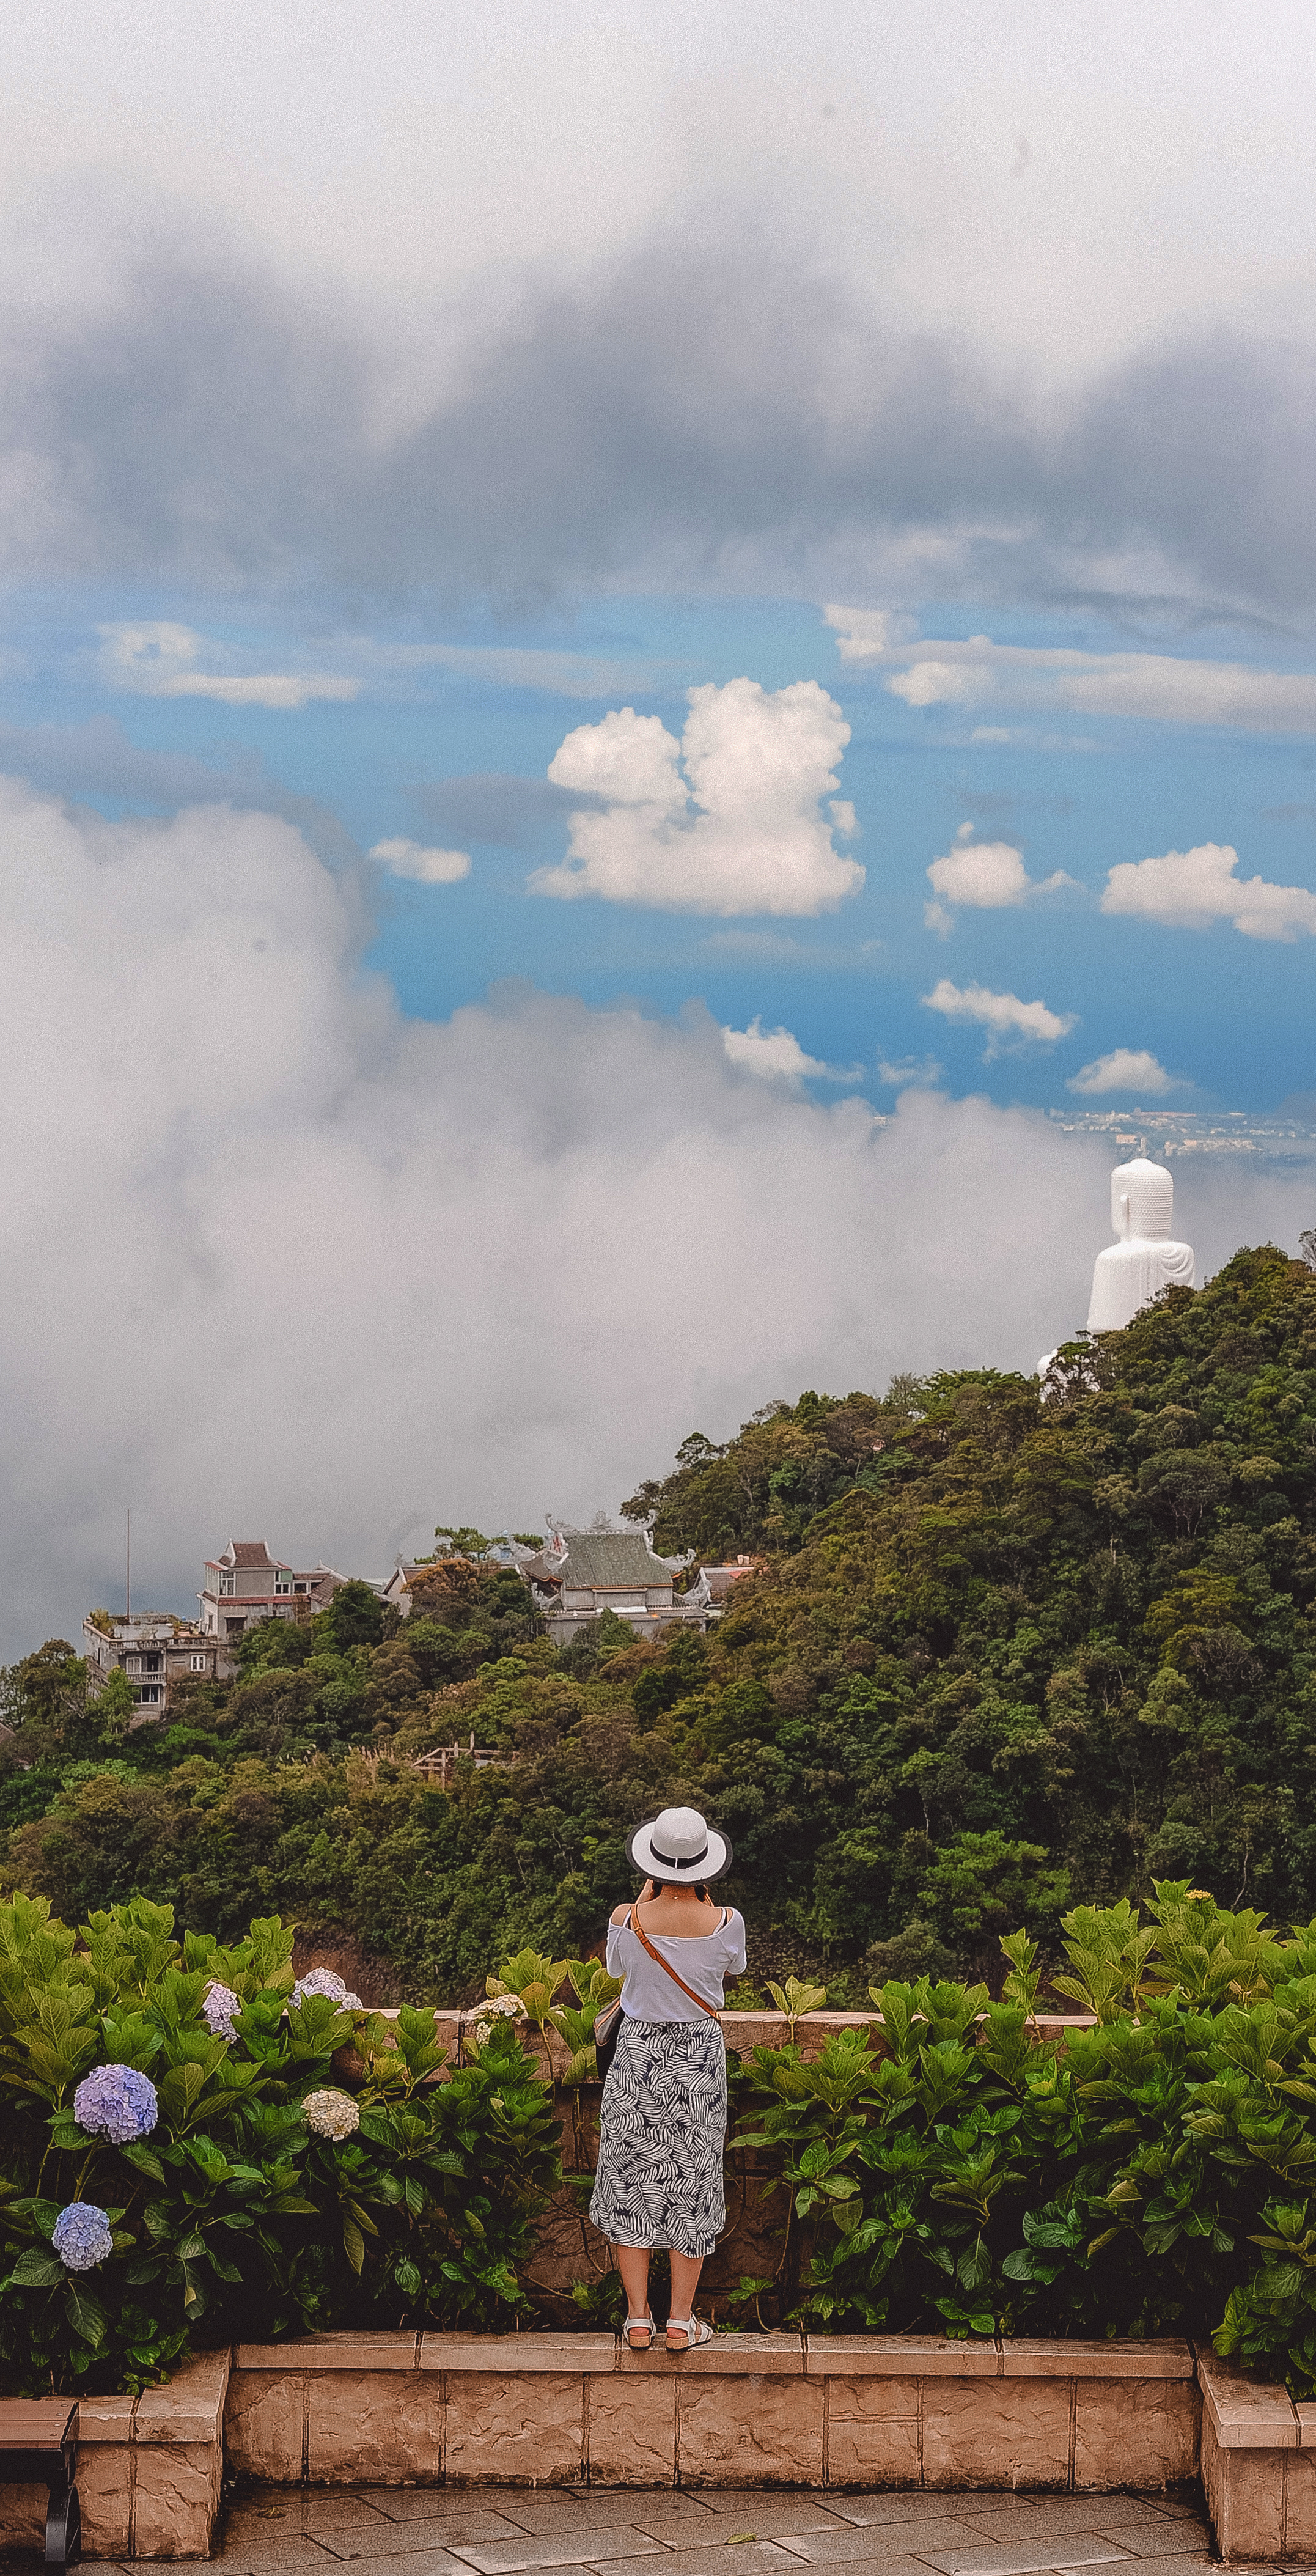
person, people, hot sexy, cute, lovely, smile, portrait, girl, sky, cloud, mountainous landforms, green, mountain, tree, hill, hill station, tourism, meteorological phenomenon, highland, landscape, field, plant, vacation, grass, mountain range, mount scenery, travel, horizon, leisure